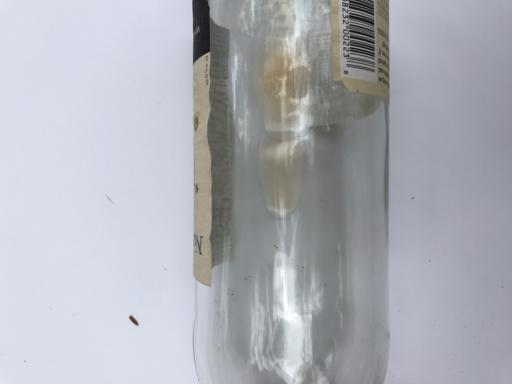
Waste category: glass